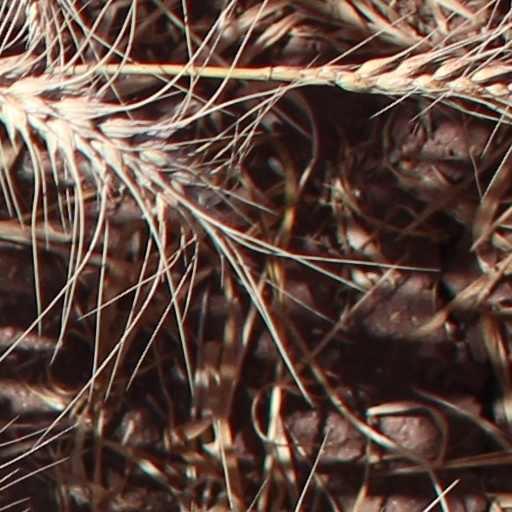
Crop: wheat